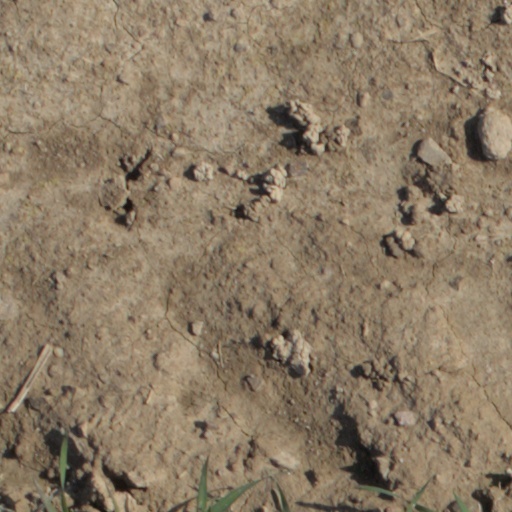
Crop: wheat